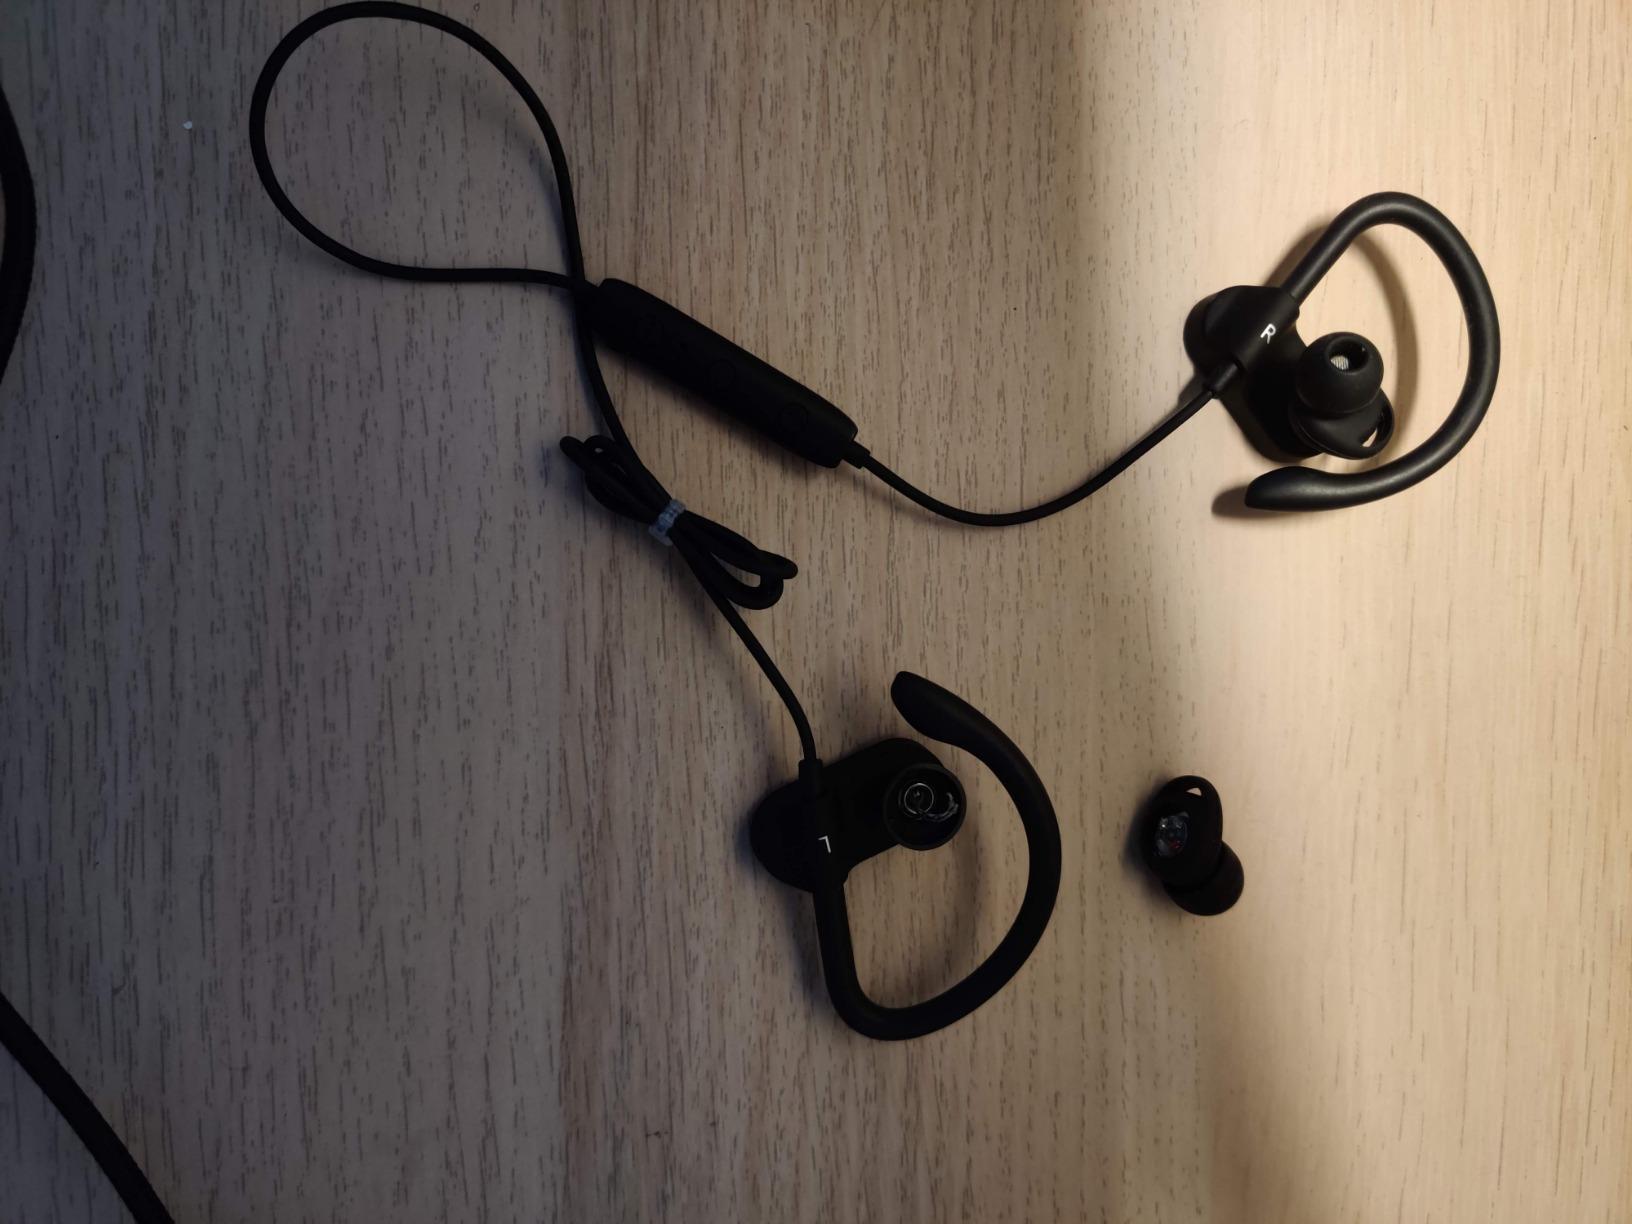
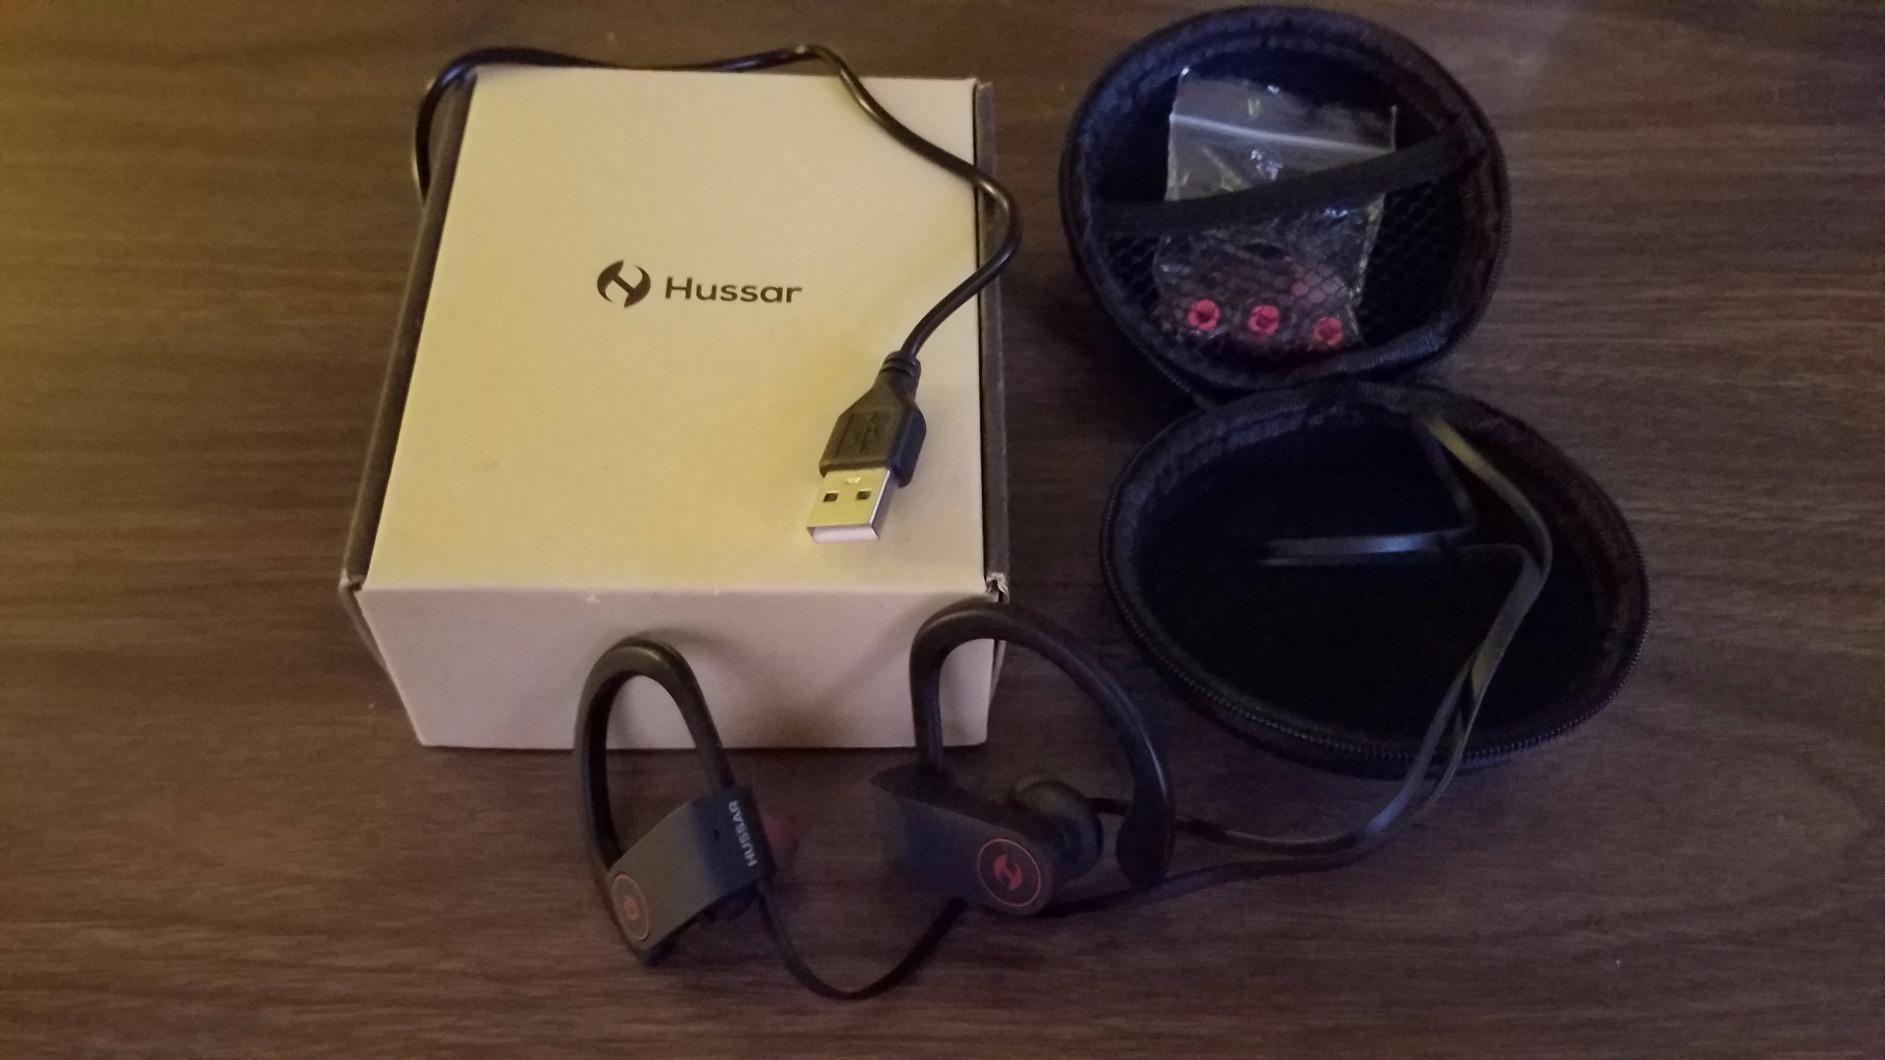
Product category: headphones
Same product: no